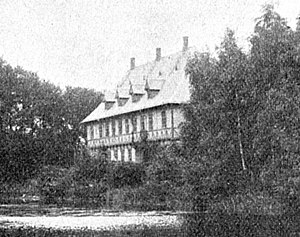
Fraugdegård
Fraugdegård omkring 1900
Fraugdegård er en gammel Sædegård, som nævnes første gang i 1397. Gården ligger i Fraugde Sogn, Åsum Herred, Odense Kommune. Hovedbygningen er opført i 1588 og ombygget i 1769.
Fraugdegård er en gammel sædegård, som nævnes første gang i 1397. Gården ligger i Fraugde Sogn, Åsum Herred, Odense Kommune. Hovedbygningen er opført i 1588 og ombygget i 1769, hvor en kulisseagtig skinfacade i rokokostil blev tilføjet.